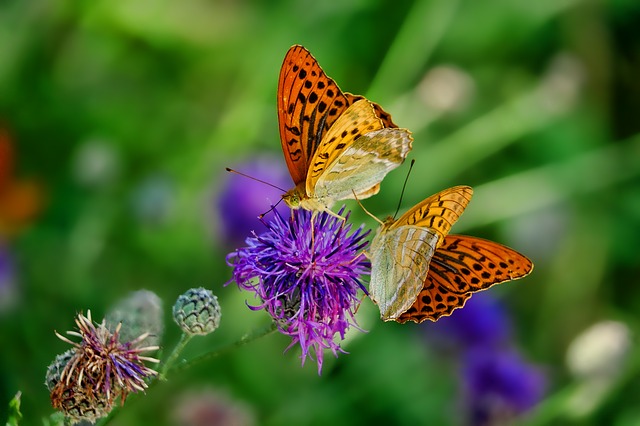
Label: butterfly